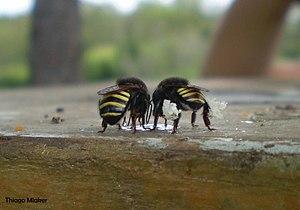
Melipona est un genre d'abeilles sans aiguillon de la famille des Apidés.